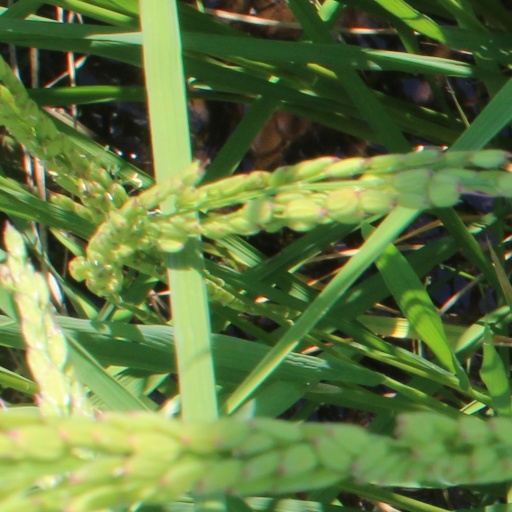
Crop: rice